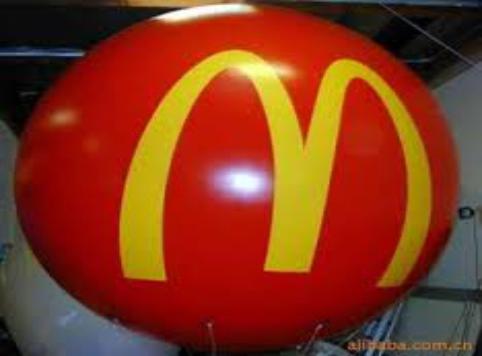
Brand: mcdonalds
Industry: Food